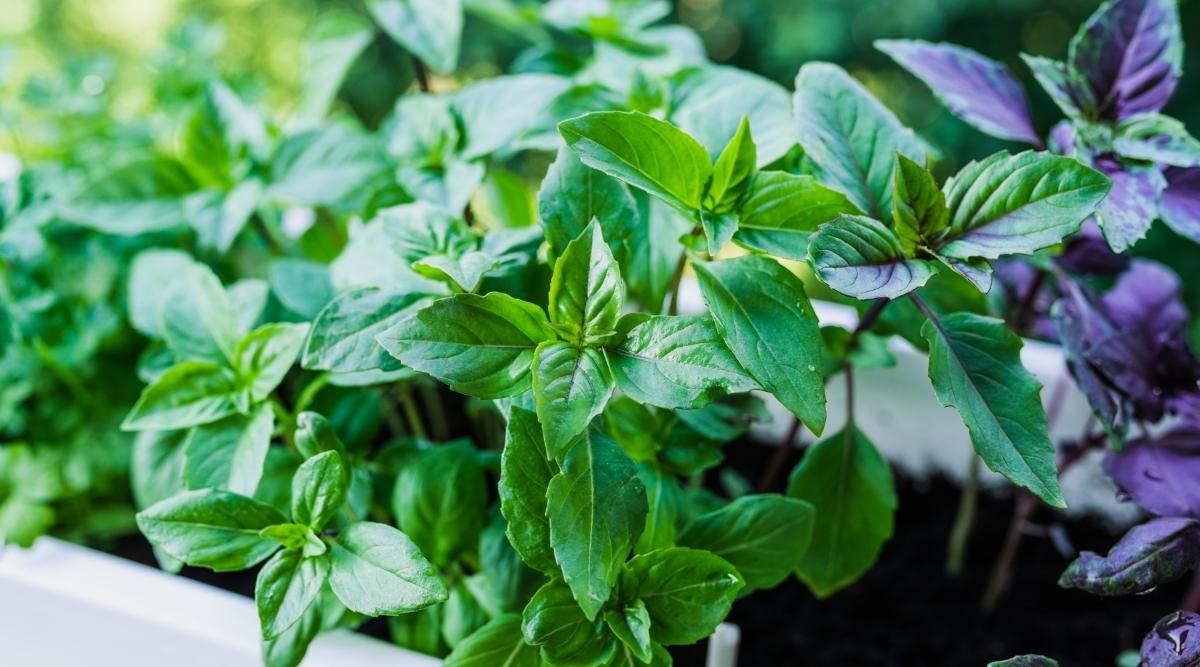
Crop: unknown
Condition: basil